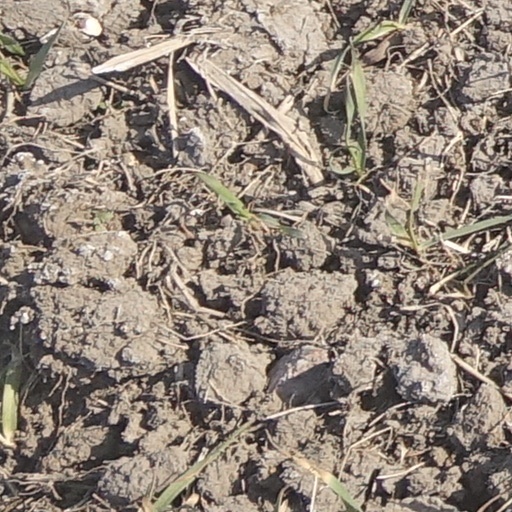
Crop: wheat